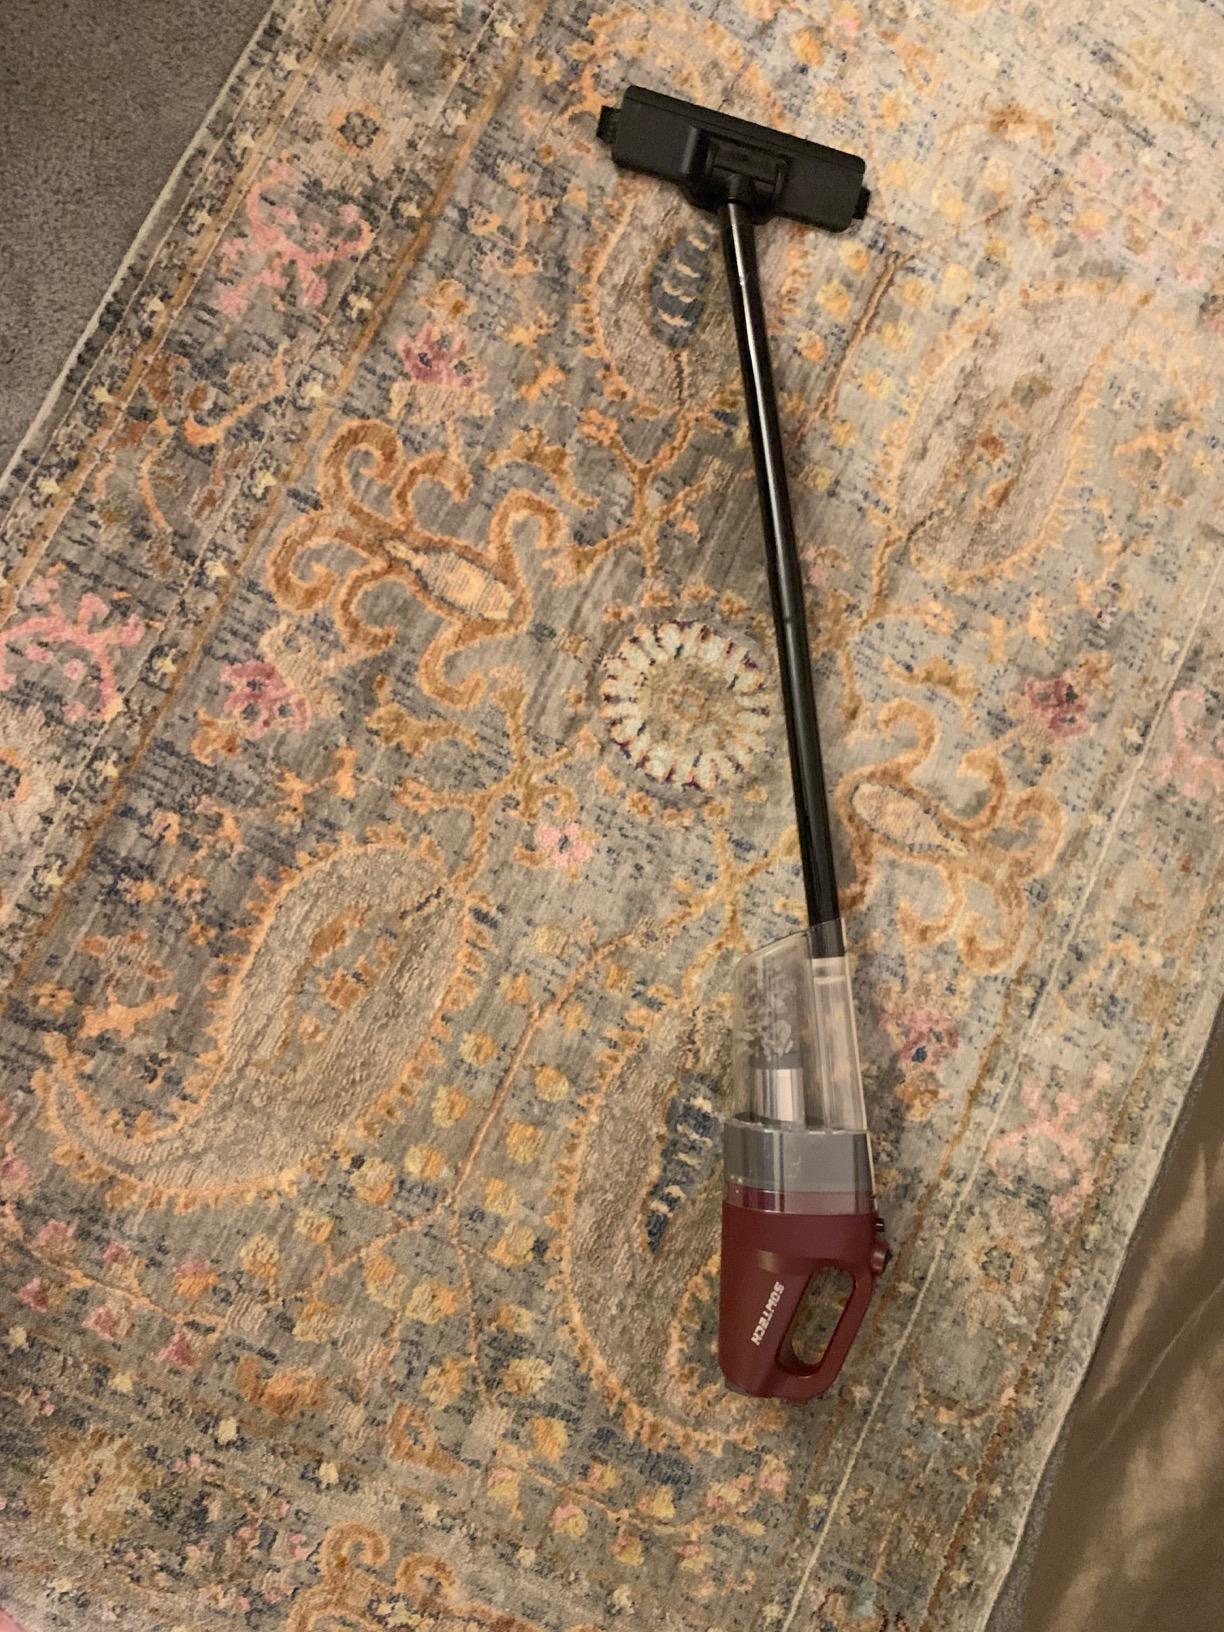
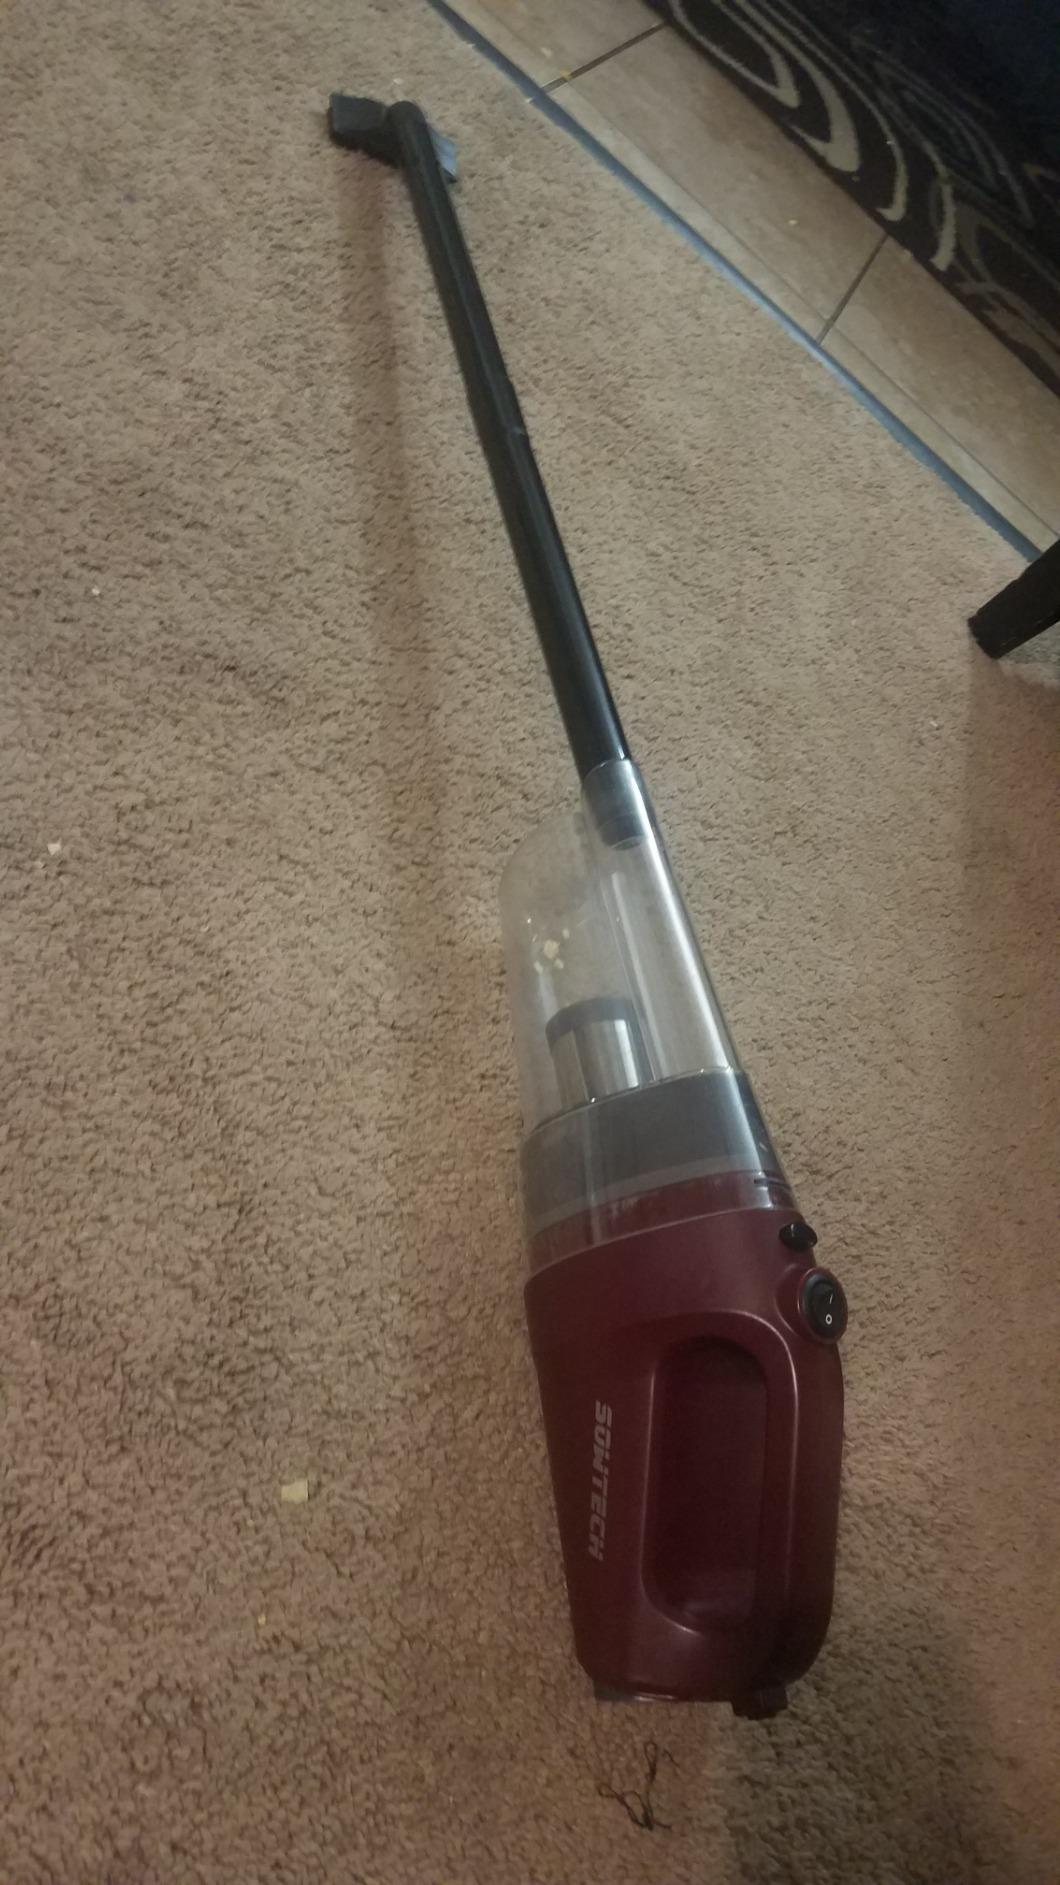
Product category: items_vacuum
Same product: yes